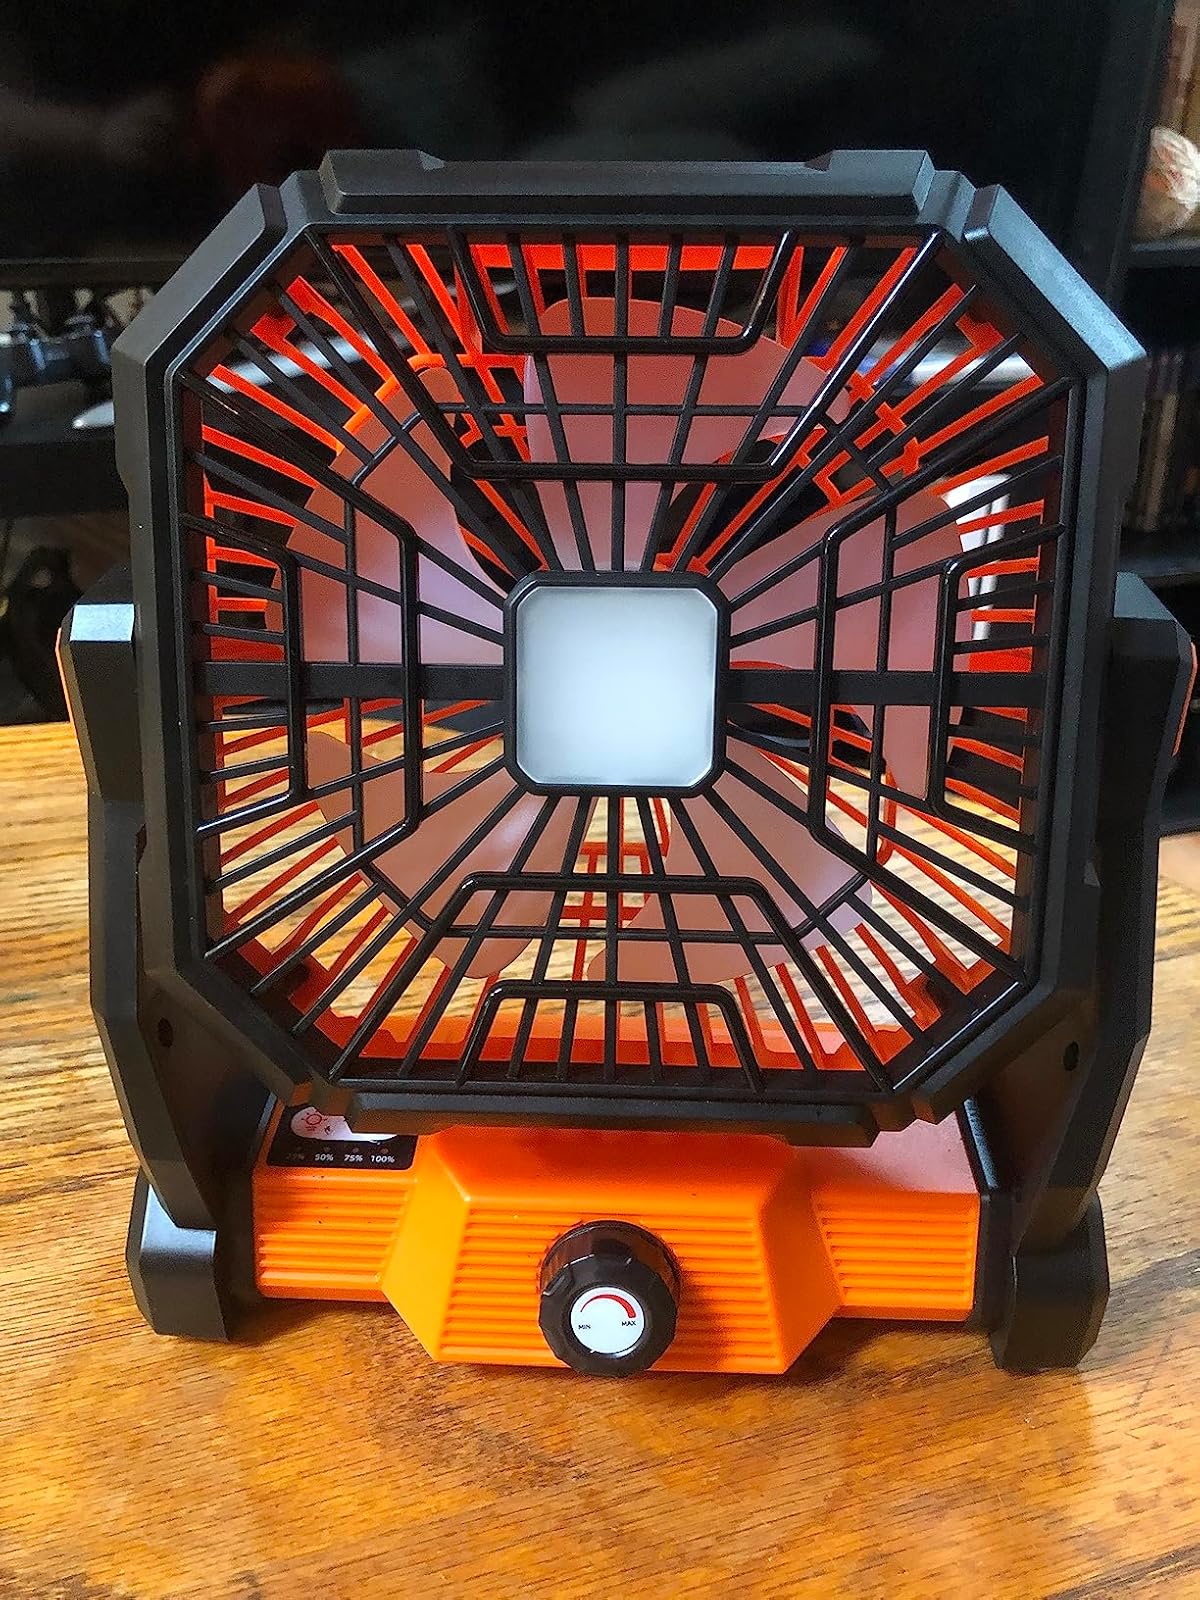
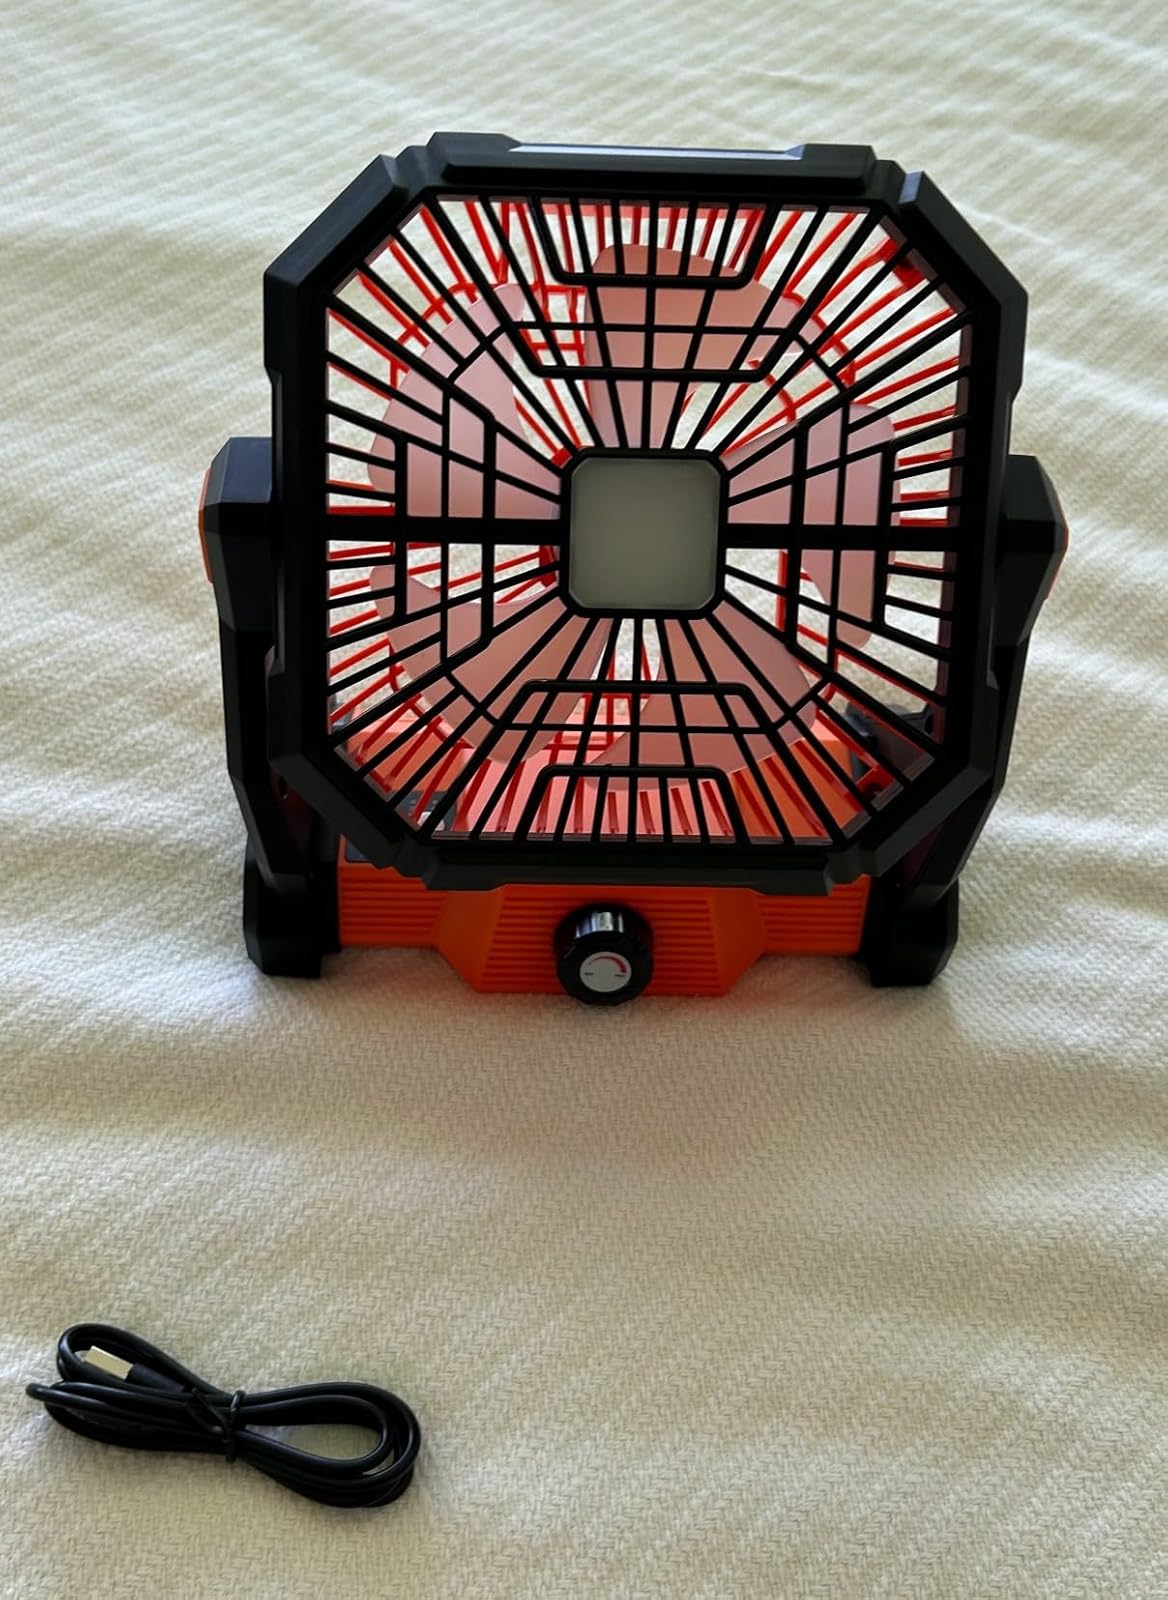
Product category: lantern
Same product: yes